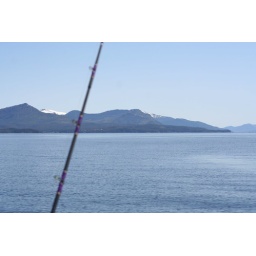
Chasinas school w the red roof in the background